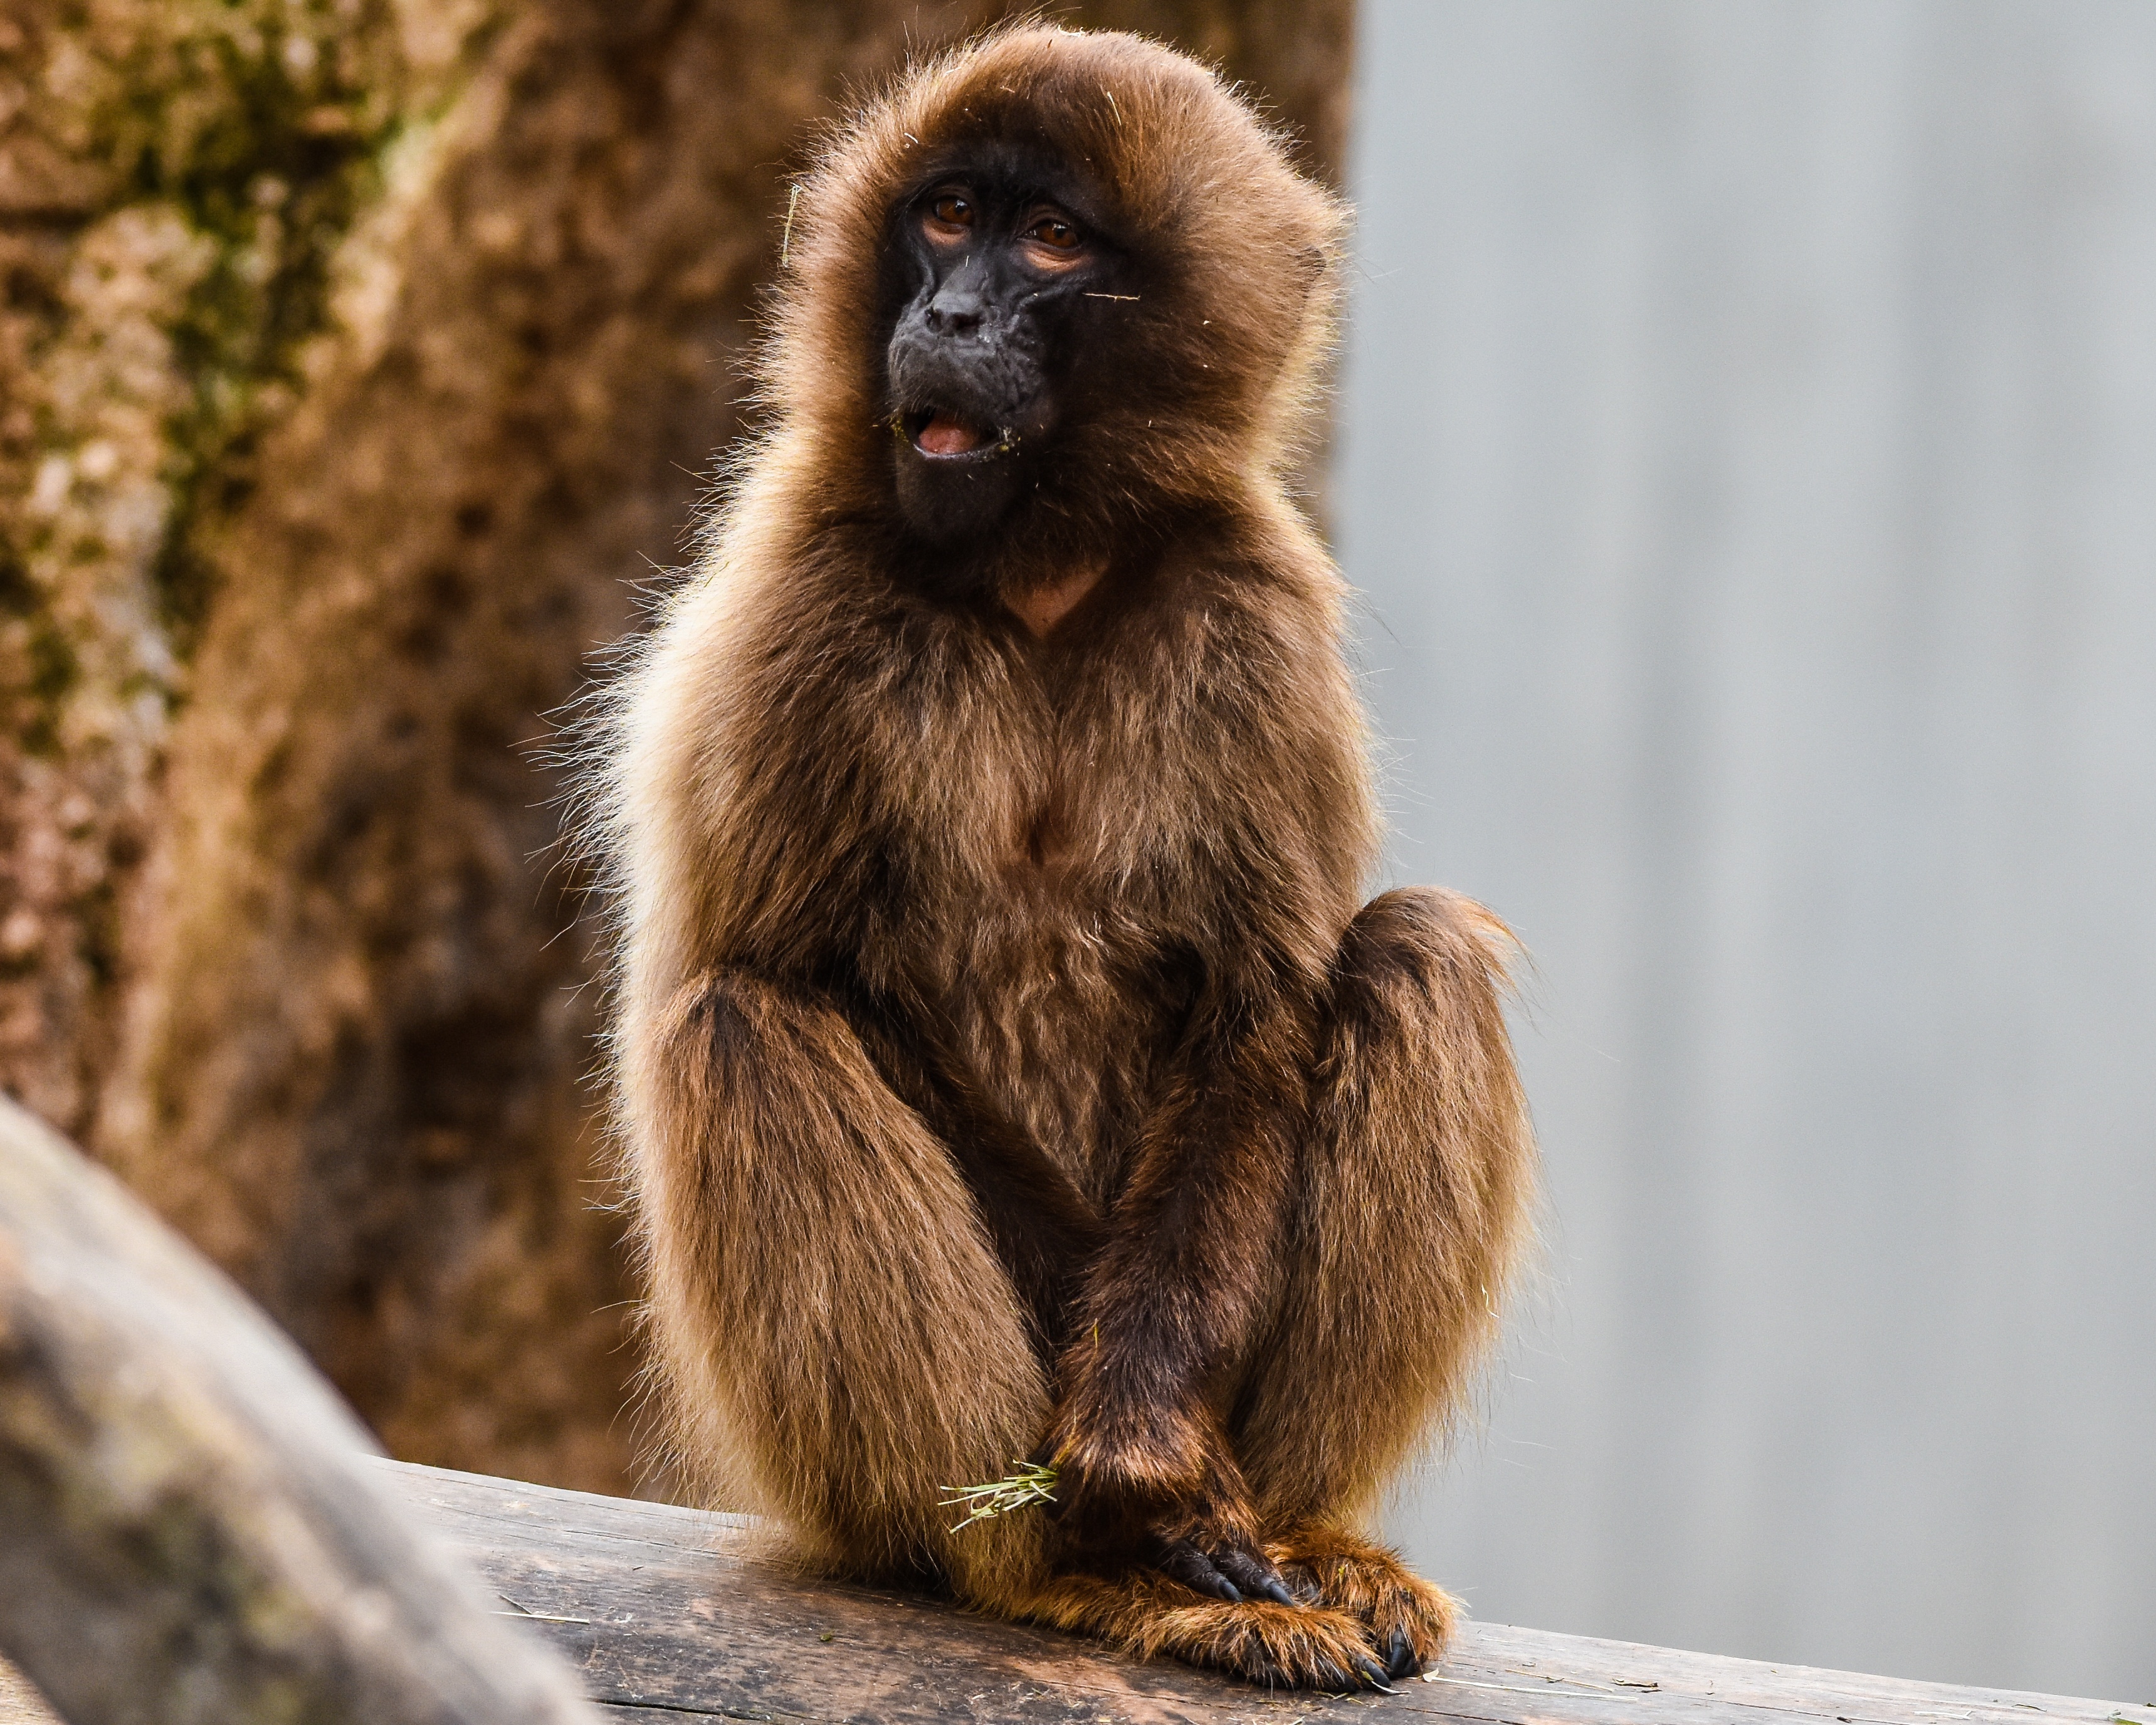
animal, wildlife, zoo, mammal, monkey, fauna, primate, baboon, vertebrate, macaque, old world monkey, wilhelma, japanese macaque, new world monkey